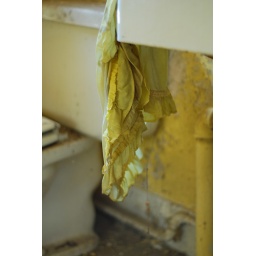
curtain in a sink